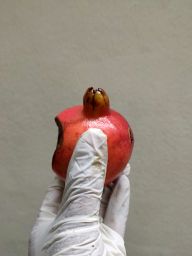
Fruit: Pomegranate
Quality: Bad